Banashankari Amma Temple

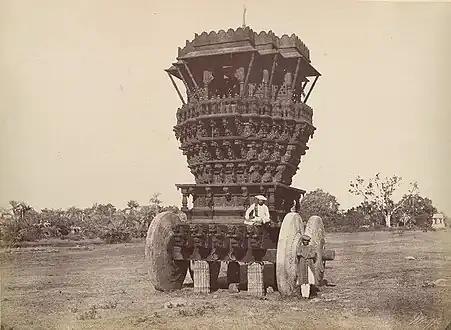
Banashankari wooden Ratha, a photo taken in 1855 by Thomas Biggs (car or chariot)

The "Rath Yatra" or chariot festival of the goddess held every year starts on the full moon day of the Hindu month Pausha (January) in which the temple goddess Parvati is taken in the chariot (a movable shrine) in a procession along the streets of the Cholachagudd village from the temple gate to Padhkatte, another nearby sculpture. The Rath yatra is witnessed by thousands of people, irrespective of their caste and creed from across the state. To see this cultural and religious extravaganza, people from adjacent villages come in colorfully decorated carts.